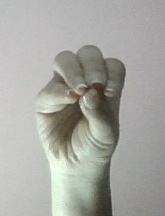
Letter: ha